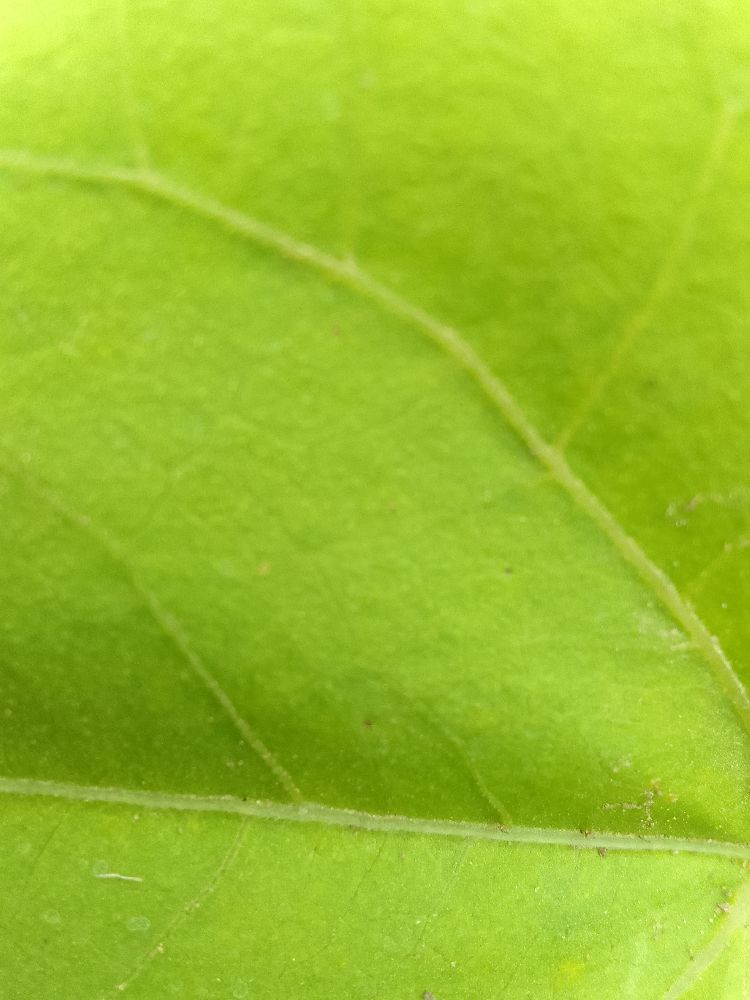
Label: healthy